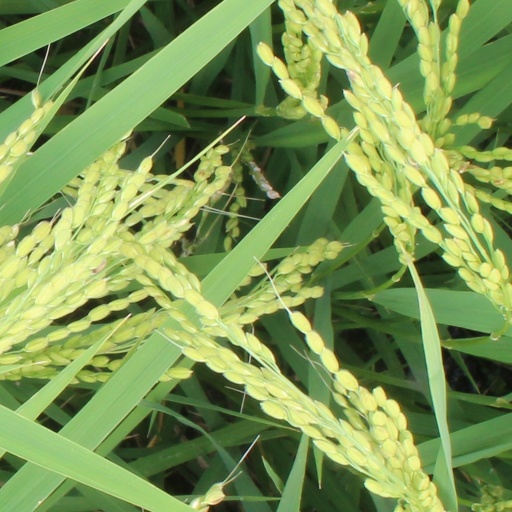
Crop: rice